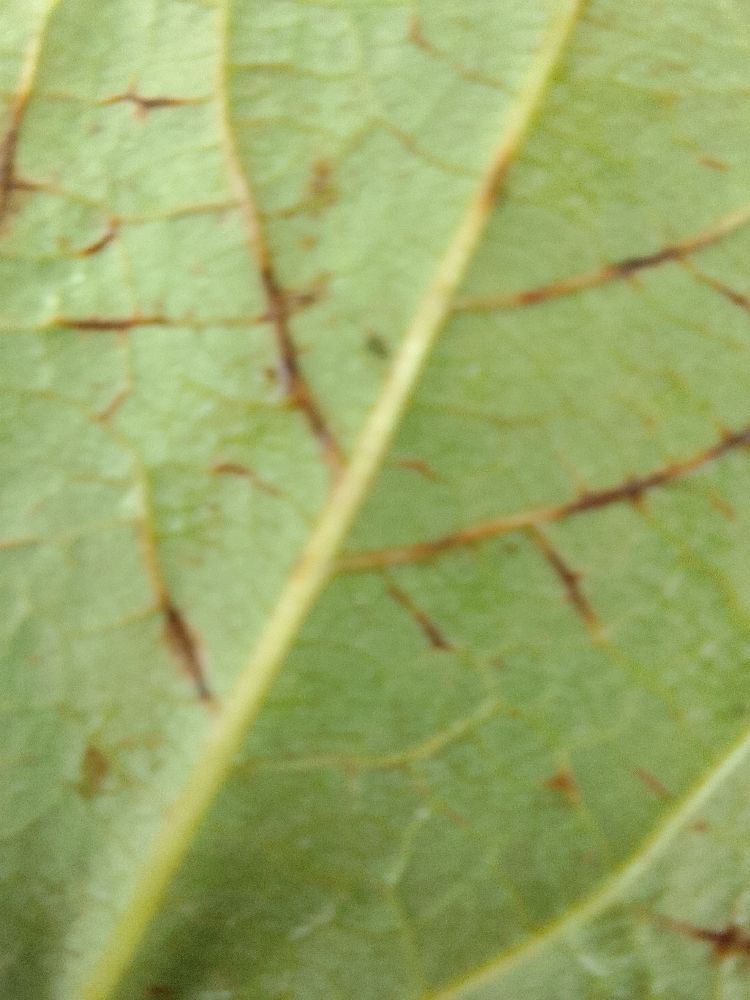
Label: anthracnose